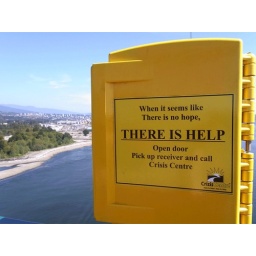
in the middle of the lions gate bridge